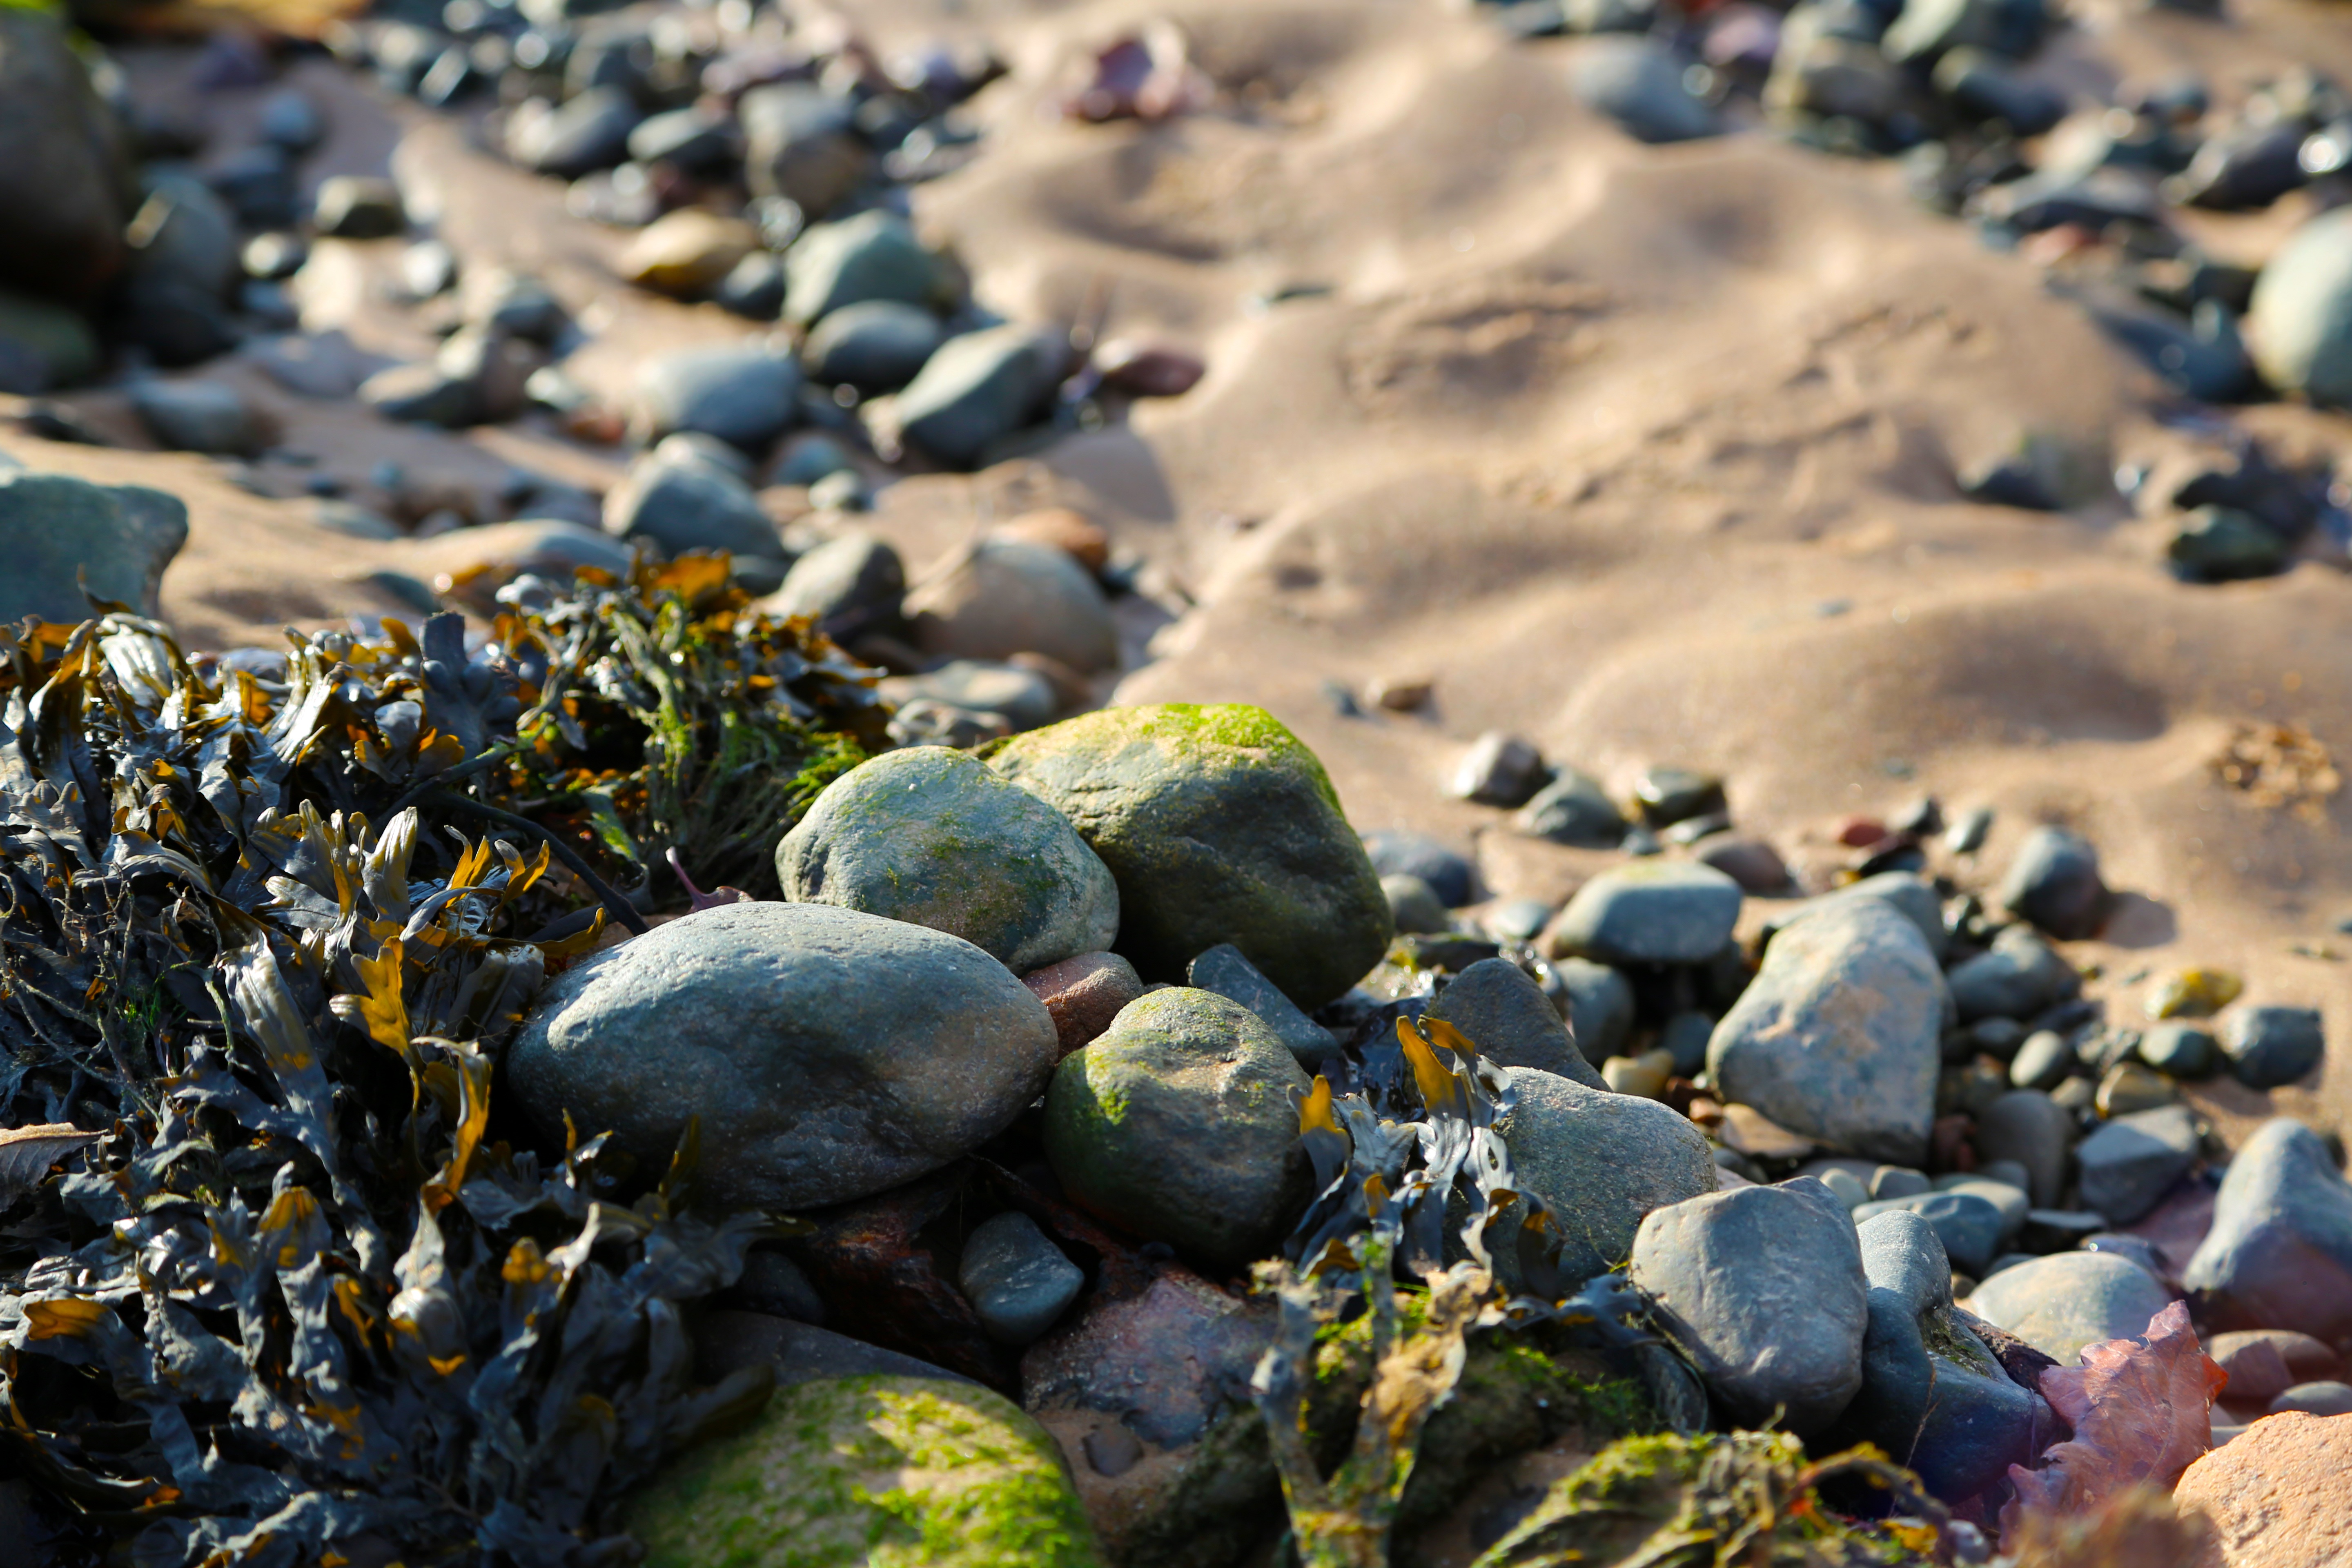
beach, coast, water, nature, sand, rock, ocean, leaf, coastline, wildlife, pebble, seaweed, holiday, material, geology, pebbles, waste, habitat, share, kelp, tide pool, natural environment